Phase converter

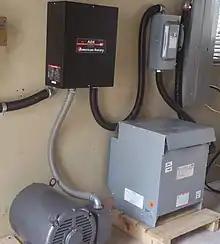
An American Rotary Phase Converter with a Transformer

A phase converter is a device that converts electric power provided as single phase to multiple phase or vice versa. The majority of phase converters are used to produce three-phase electric power from a single-phase source, thus allowing the operation of three-phase equipment at a site that only has single-phase electrical service. Phase converters are used where three-phase service is not available from the utility provider or is too costly to install. A utility provider will generally charge a higher fee for a three-phase service because of the extra equipment, including transformers, metering, and distribution wire required to complete a functional installation.